Banamali Patnaik

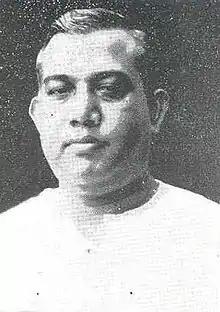
Banamali Patnaik,Politician from Odisha

Banamali Patnaik (4 April 1922 – 1980) was an Indian politician. He was elected to the Lok Sabha, the lower house of the Parliament of India as a member of the Indian National Congress. Patnaik died in 1980.